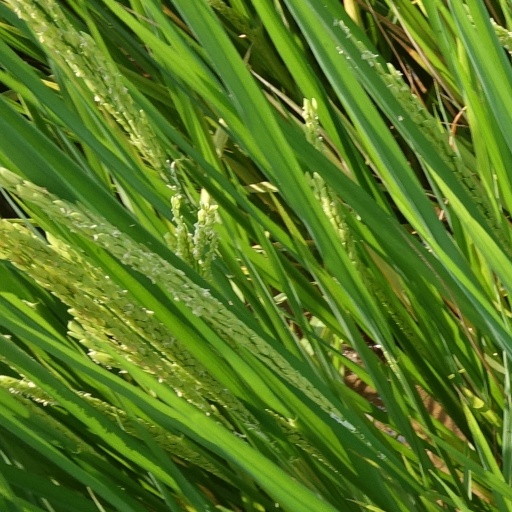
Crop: rice